Nicholas Furlong (musician)

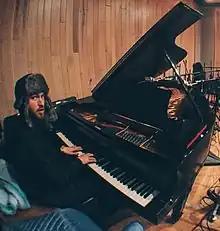
Furlong in 2016

In 2016, Furlong was brought on as executive producer, co-producer, and a songwriter for Papa Roach's ninth studio album, "Crooked Teeth". The first single, titled "Help", was released February 17, 2017, and spent six consecutive weeks at number one on Billboard's Mainstream Rock Singles chart, making it the band's third number one Rock single in their career. The album's second single "American Dreams" reached number three on the charts. Furlong simultaneously co-produced and co-wrote several songs with All Time Low for their album "Last Young Renegade", including the album's first single "Dirty Laundry", which reached No. 1 on the UK Rock Singles chart. Furlong is also credited as a co-writer on "Good Old Days" for blink-182's deluxe edition of their album "California". On October 13, 2017, The Front Bottoms released "Going Grey", produced and executive produced by Furlong.